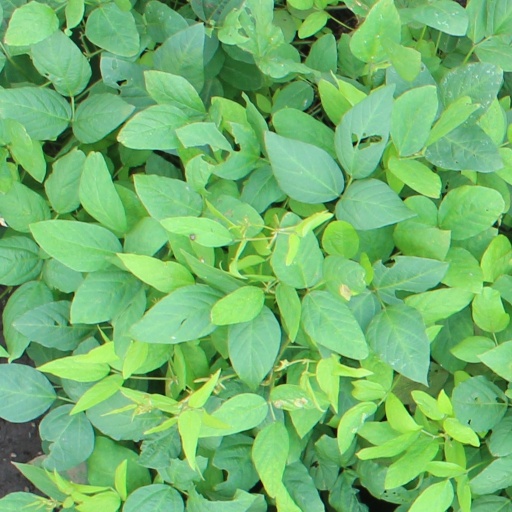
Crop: soybean